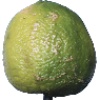
Label: limes